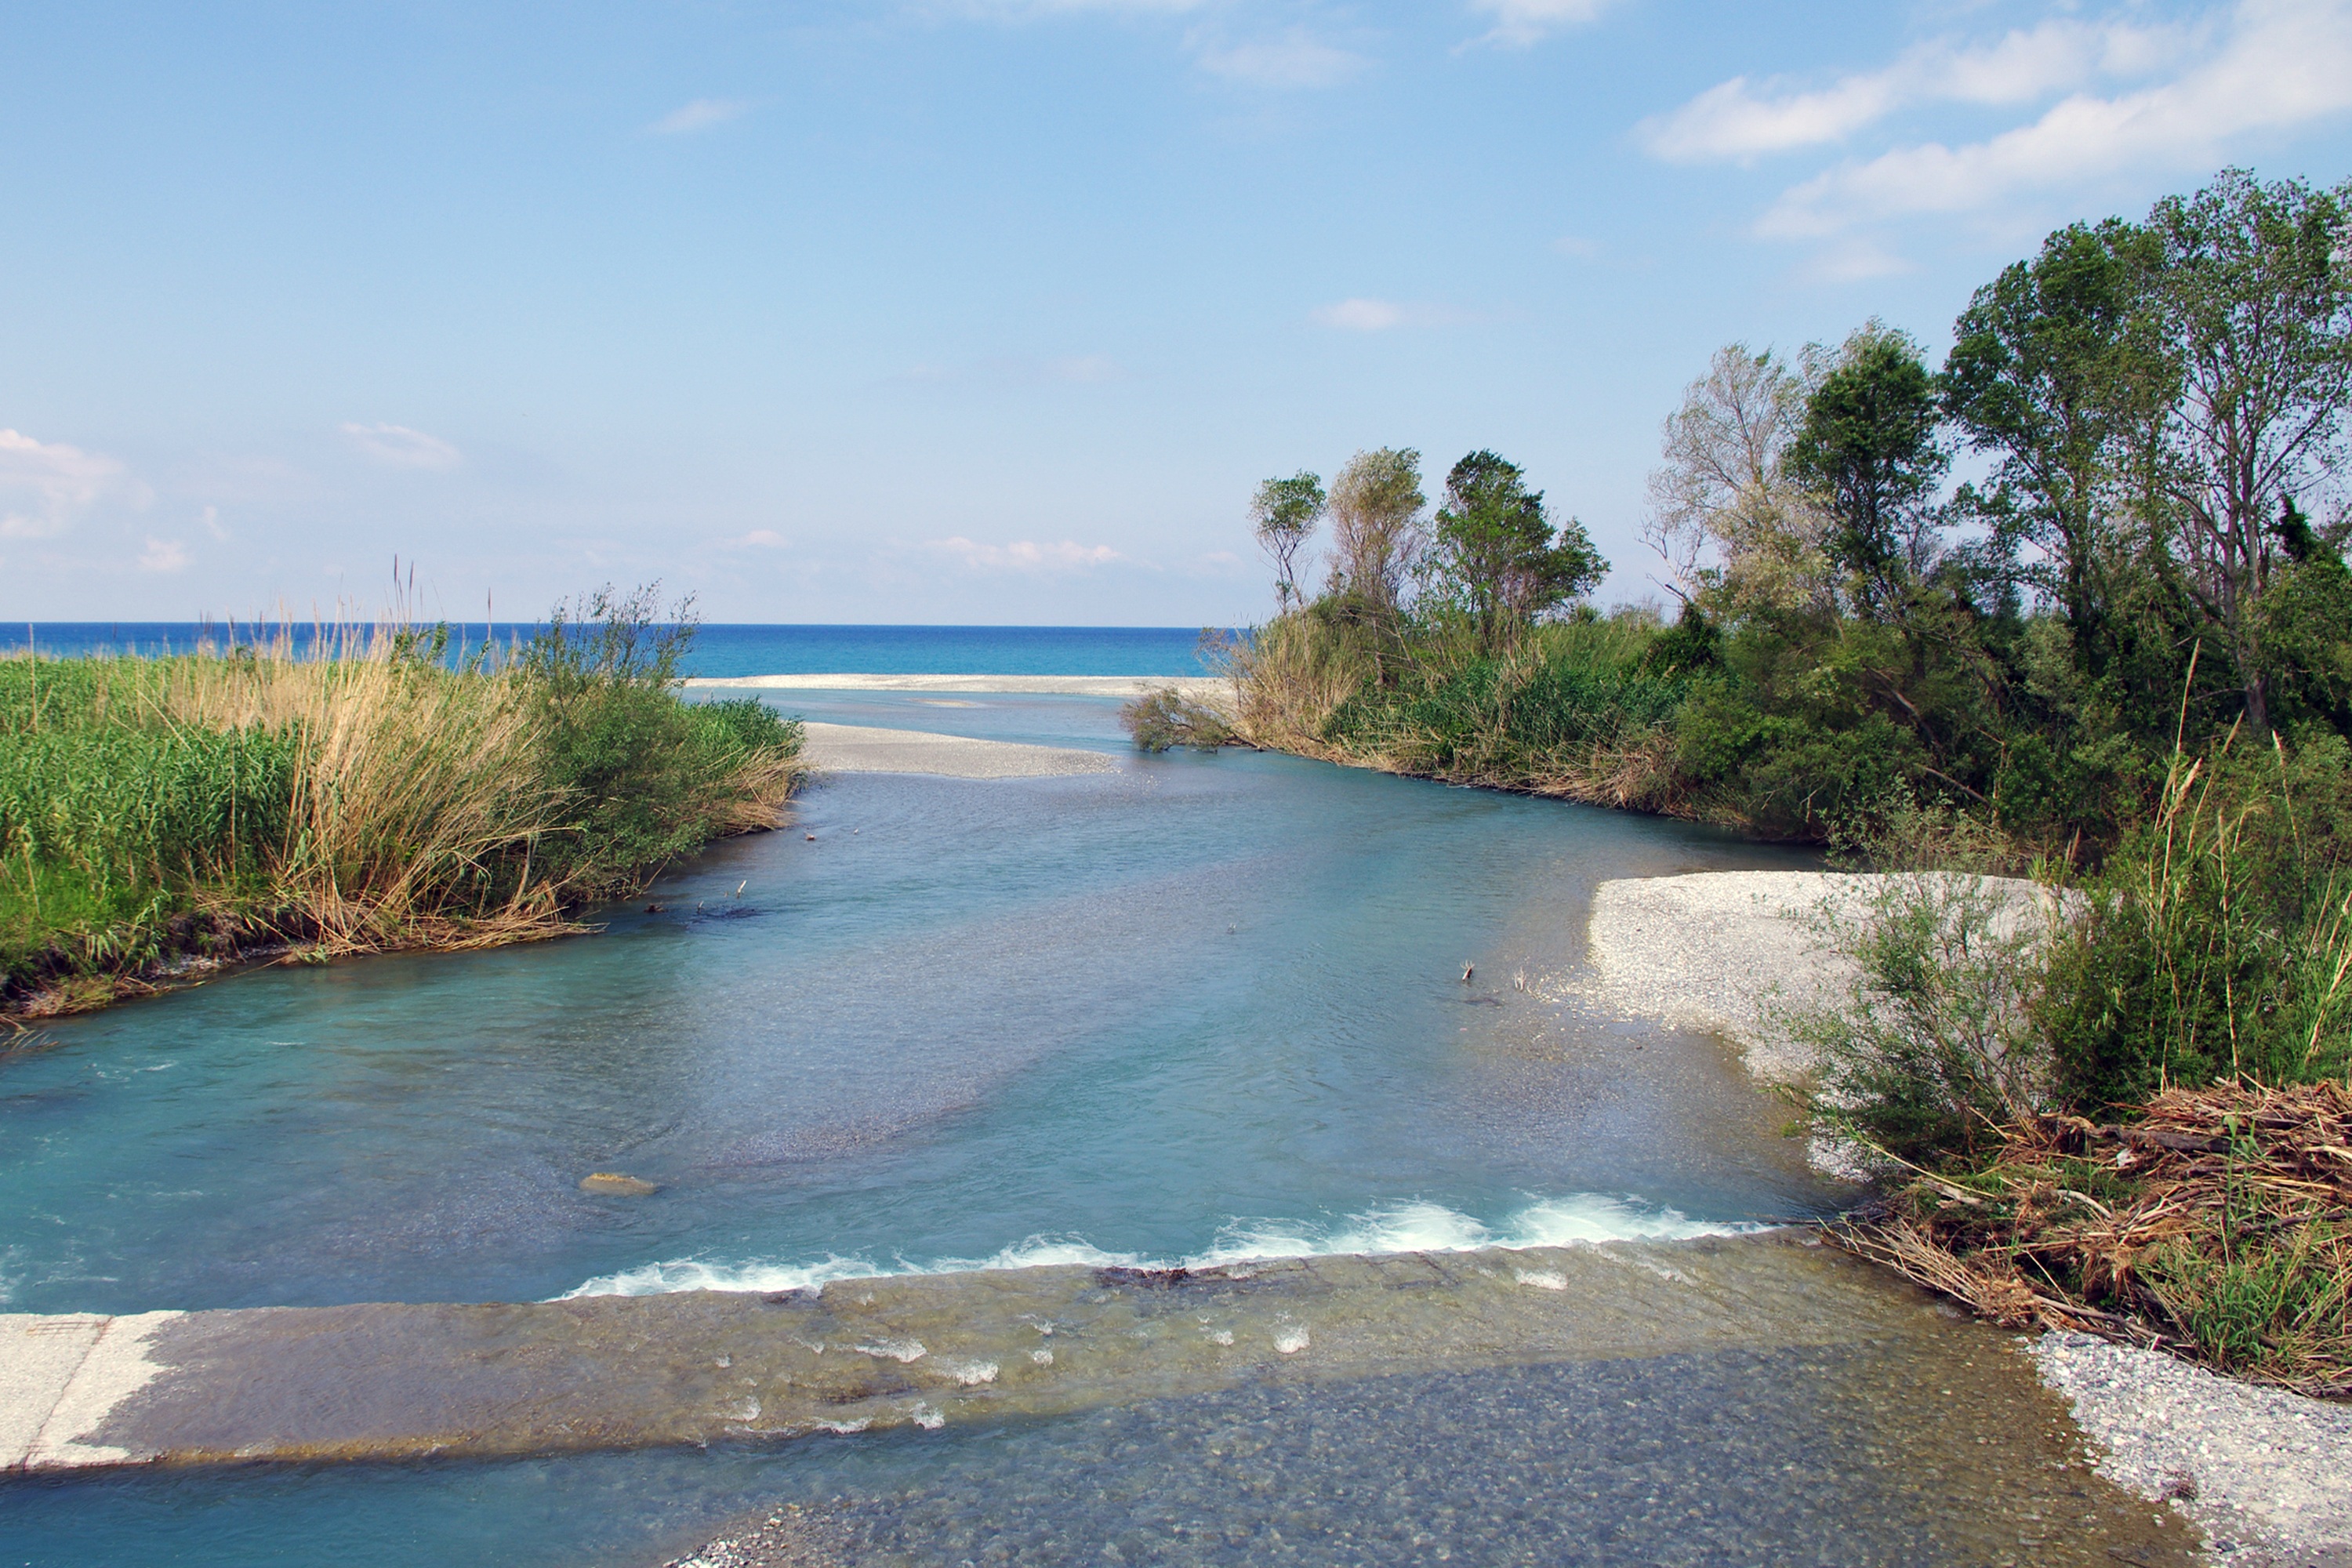
beach, sea, coast, water, nature, horizon, shore, river, vacation, cove, lagoon, bay, reservoir, waterway, body of water, mouth, calabria, levee, landform, river lao, alveo foams, gaviola